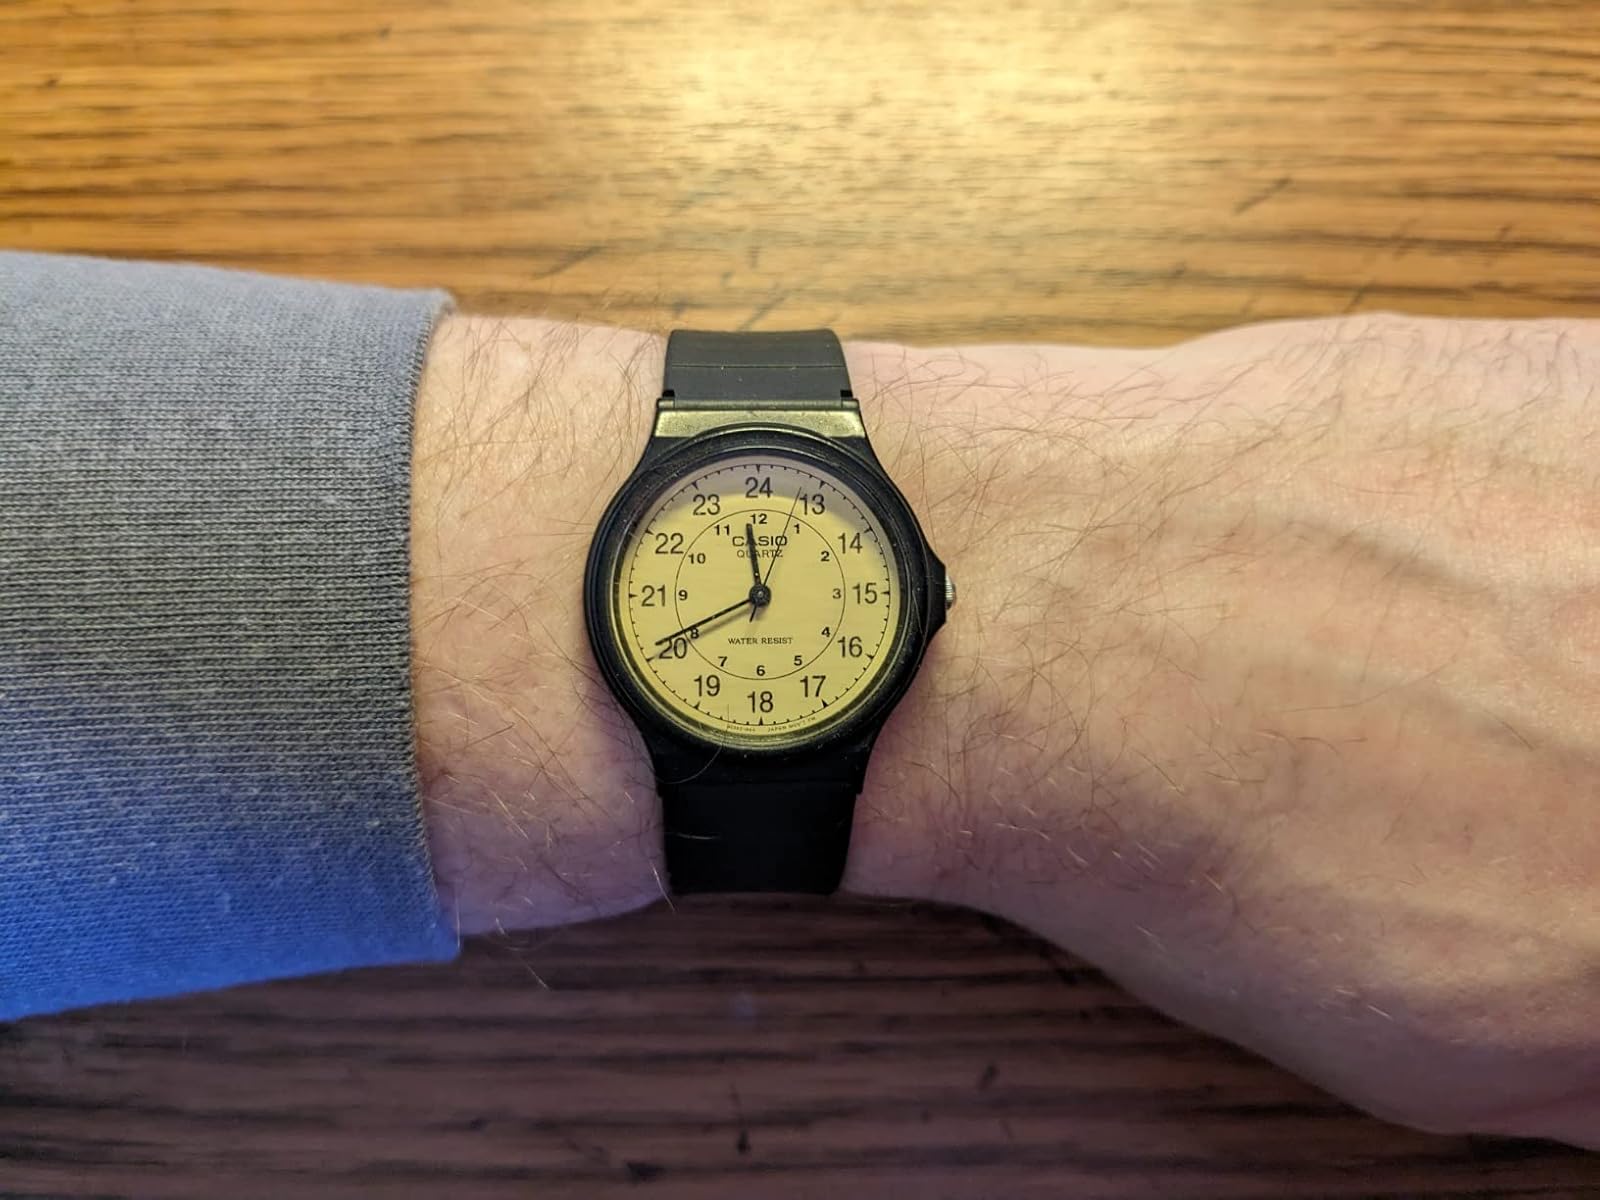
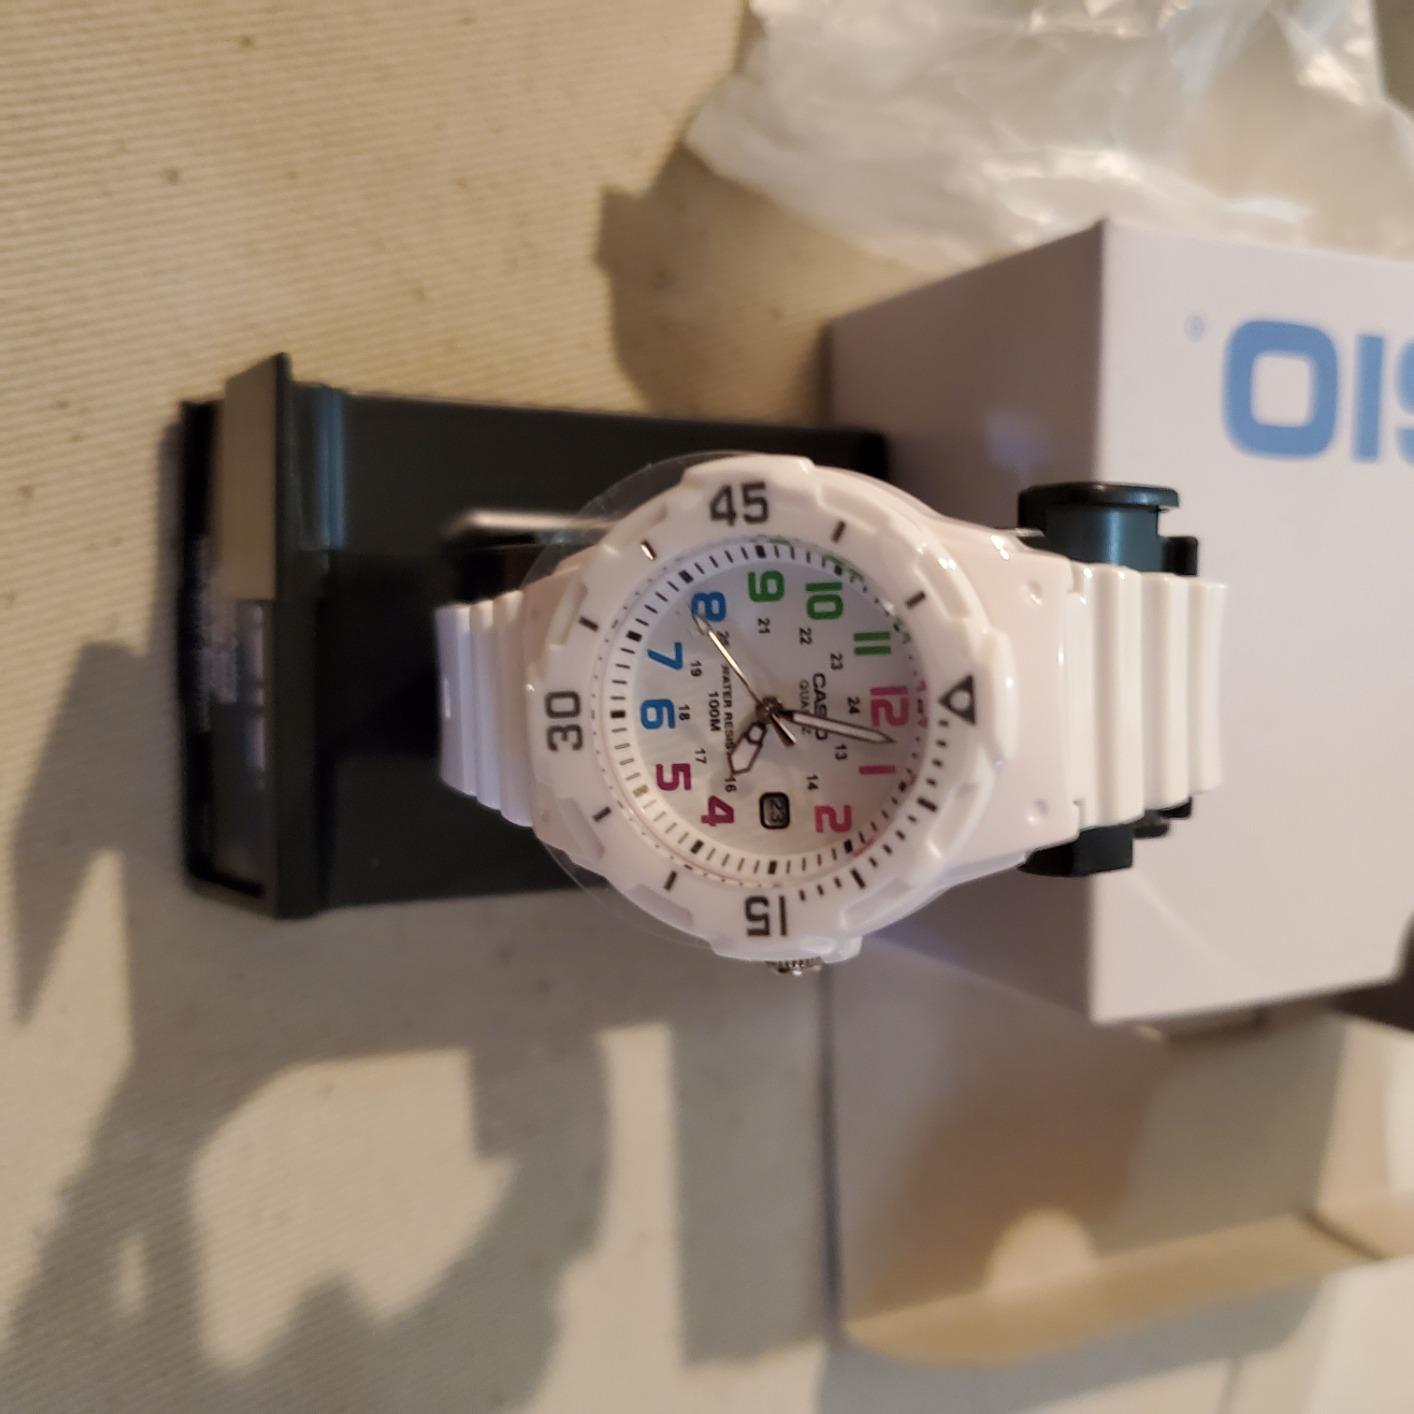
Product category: accessories_watch
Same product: no